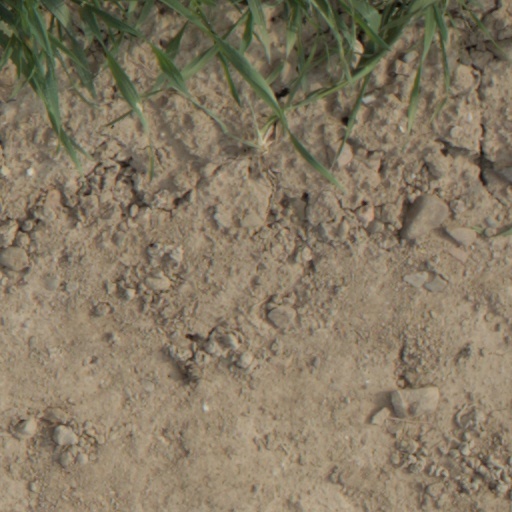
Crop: wheat